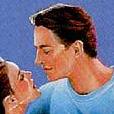
Age: 30